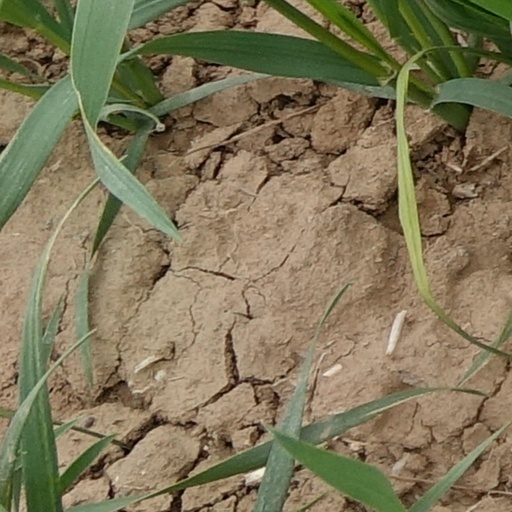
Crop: wheat